Aulus Postumius Tubertus

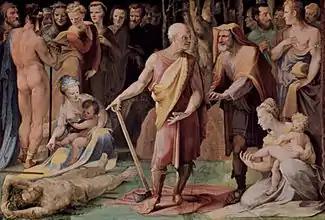
"Postumius kills his son for betraying his orders" by Beccafumi for Palazzo Pubblico in Siena

Aulus Postumius Tubertus was a Roman military leader in the wars with the Aequi and Volsci during the fifth century BC. He served as "Magister Equitum" under the dictator Mamercus Aemilius Mamercinus in 434 BC, and was dictator himself in 431.